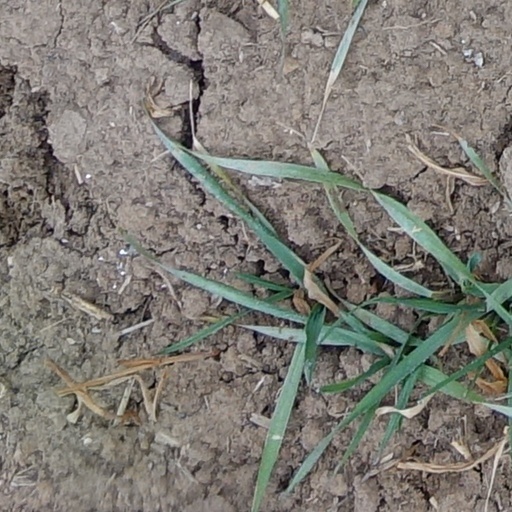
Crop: wheat